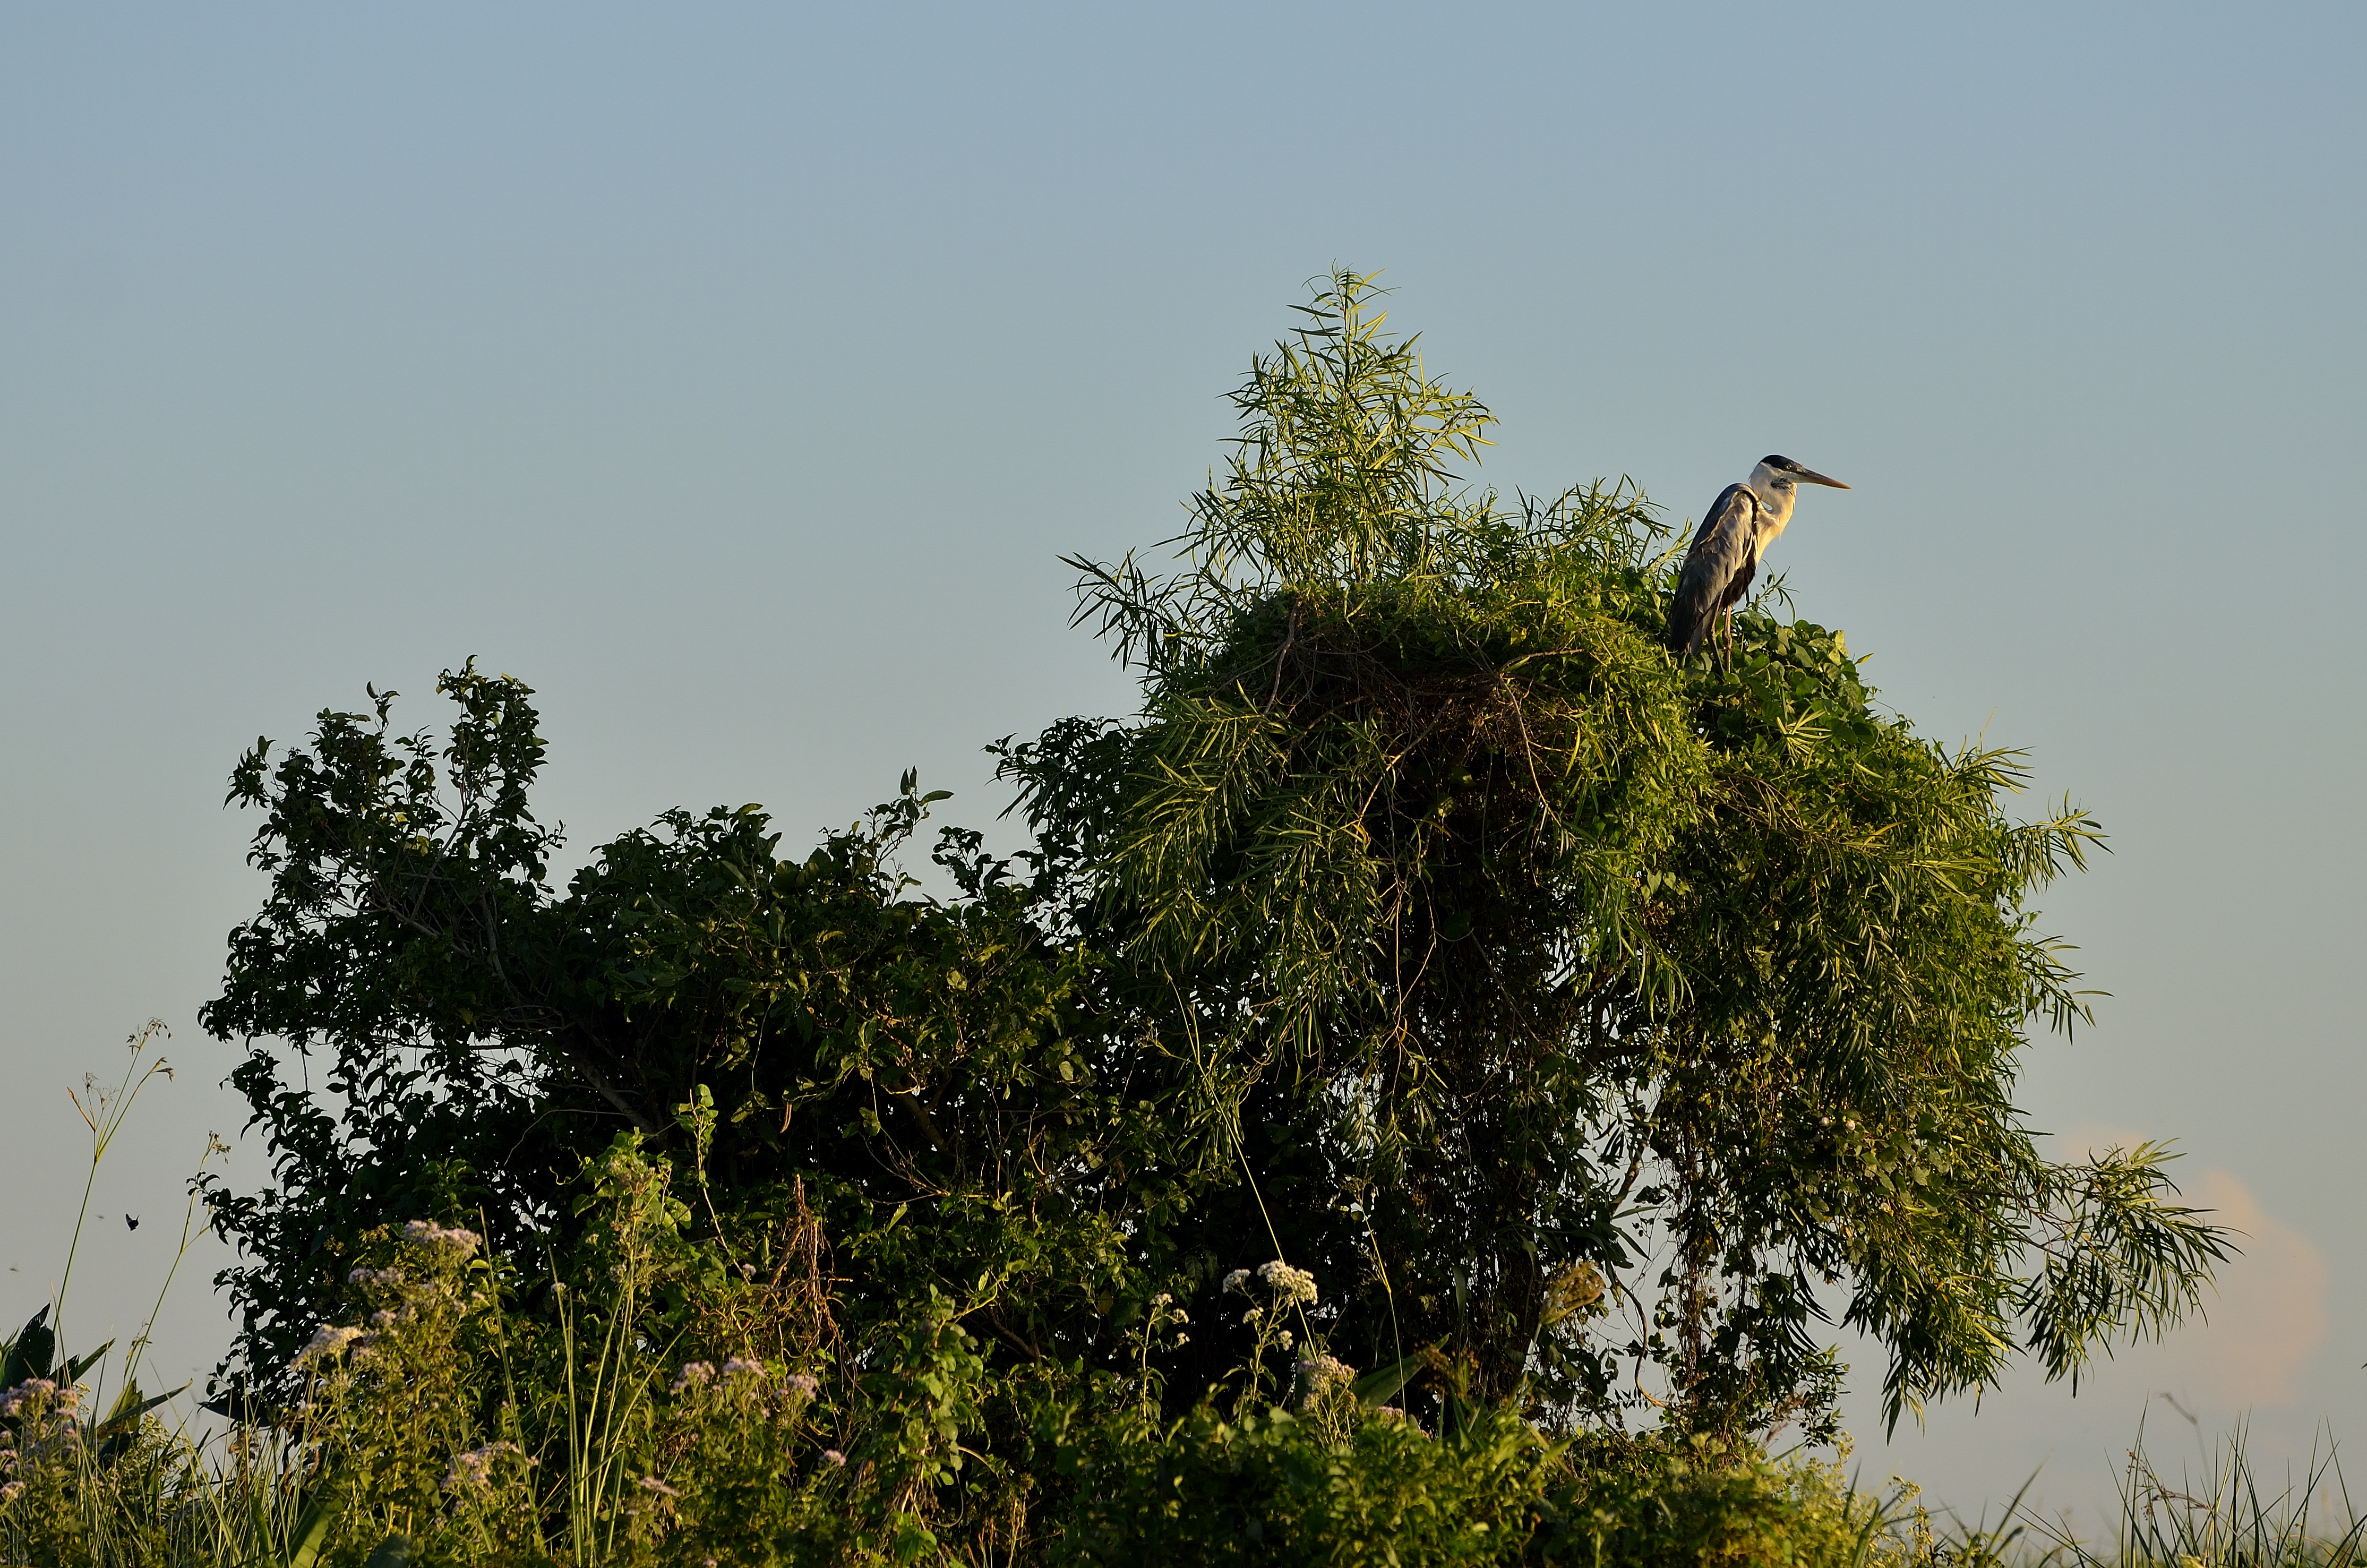
tree, nature, forest, grass, branch, bird, plant, hill, flower, wildlife, wild, green, jungle, botany, flora, fauna, savanna, laguna, corrientes, fna, ibera, estero, parque, habitat, ecosystem, rural area, natural environment, woody plant